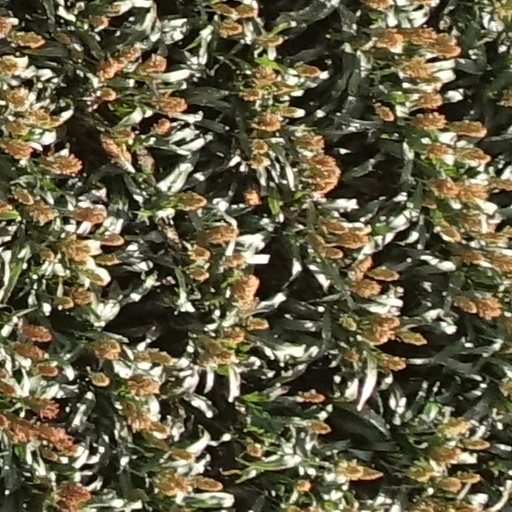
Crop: sorghum